John MacDonald of Glenaladale

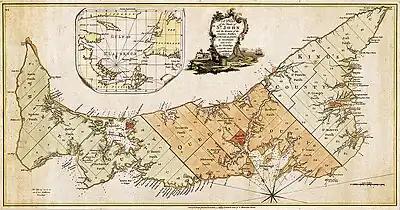
A 1775 map of Prince Edward Island showing Lots 35, 36, and 37 on the far eastern north-shore of Queen's County

MacDonald came to the settlement himself the following year by way of Philadelphia. In 1775, at the start of the American Revolution, he was made a company commander in the 2nd battalion of the Royal Highland Emigrants. His sister Helen took over management of the property on St. John's Island during his absence. In 1781, while MacDonald was still absent, Governor Walter Patterson confiscated some lots which had been in arrears for non-payment of quit-rents. Unaware that the lot which he owned was not affected, MacDonald went to London to protest; he was also upset because he had been interested in purchasing Lot 35. In the end, the Quit Rent Act of 1774 was repealed, the governor was recalled and the lands were returned to their former owners. MacDonald was also able to purchase Lot 35 from General Alexander Maitland.